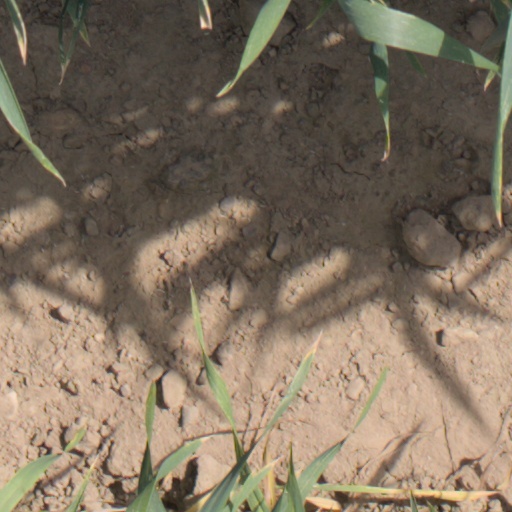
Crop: wheat